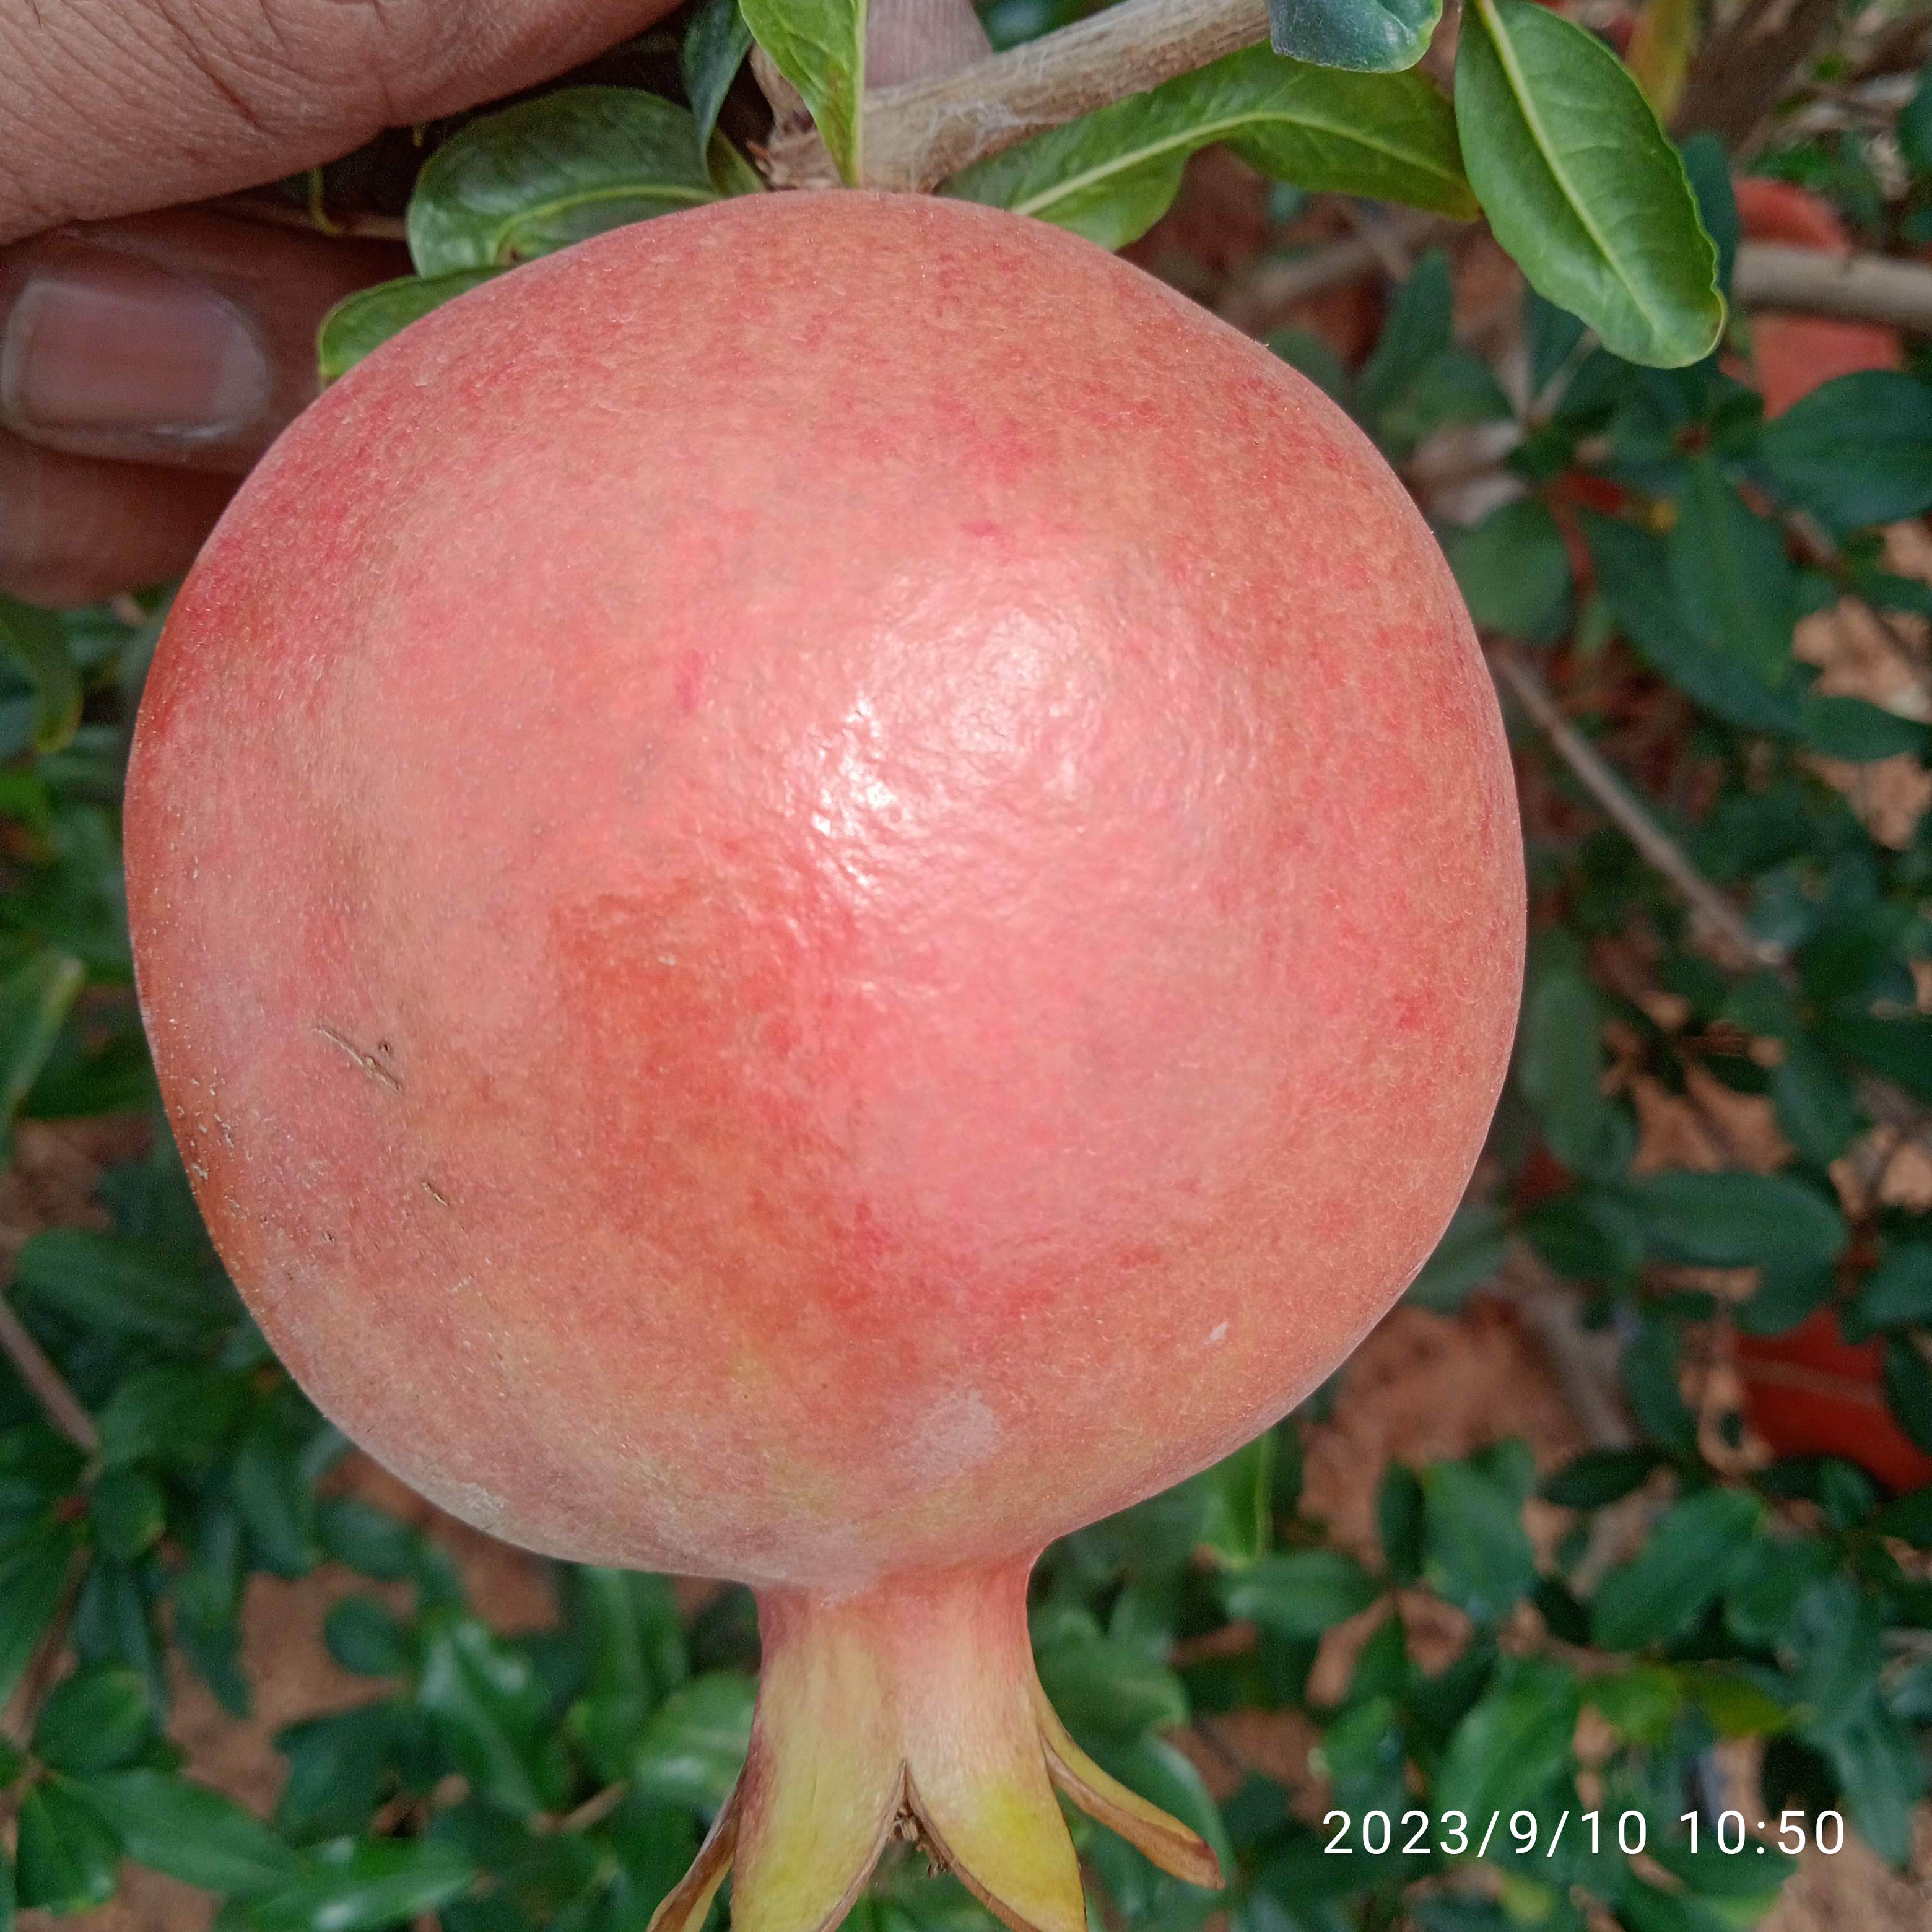
Label: Healthy